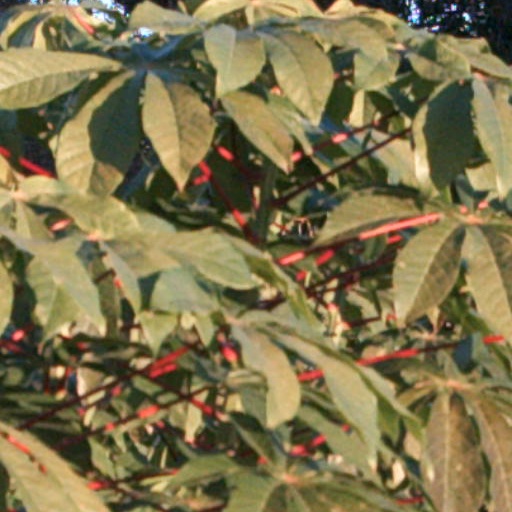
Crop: cassava